Carbamoyl chloride

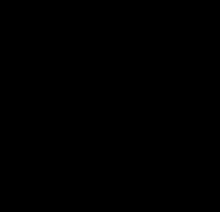

A carbamoyl chloride is the functional group with the formula RNC(O)Cl. The parent carbamoyl chloride, HNCOCl, is unstable, but many N-substituted analogues are known. Most examples are moisture sensitive, colourless, and soluble in nonpolar organic solvents. An example is dimethylcarbamoyl chloride (m.p. −90 °C and b.p. 93 °C). Carbamoyl chlorides are used to prepare a number of pesticides, e.g. carbofuran and aldicarb.